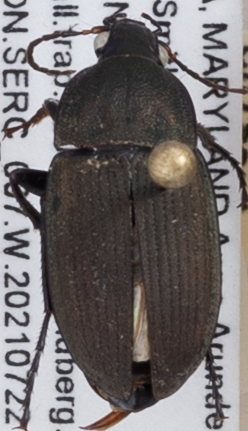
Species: Chlaenius tomentosus
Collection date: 2021-07-22
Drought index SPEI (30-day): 0.234
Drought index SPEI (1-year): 2.09
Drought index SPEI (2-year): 1.45